Peter Coffield

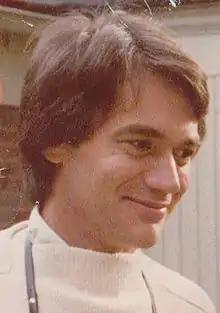

Peter Tenny Coffield (July 17, 1945 – November 19, 1983) was an American actor. Coffield worked as an actor in theater, television, and film. He is best known for his role in the film "Cry Rape!". His other films include "Times Square" (1980) and Neil Simon's "Only When I Laugh".